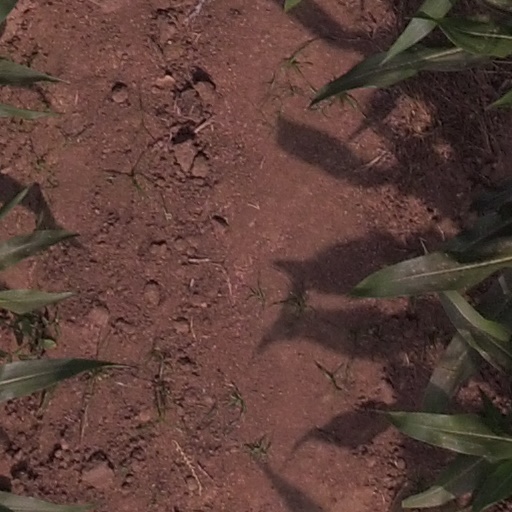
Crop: maize; corn